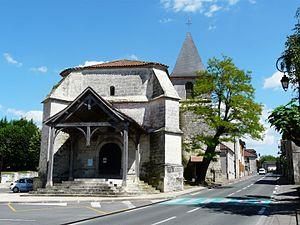
L'église Saint-Pierre et Saint-Paul, Mensignac, Dordogne,France
Cet article contient une liste des monuments religieux de la Dordogne.
Mensignac est une commune française située dans le département de la Dordogne, en région Nouvelle-Aquitaine.